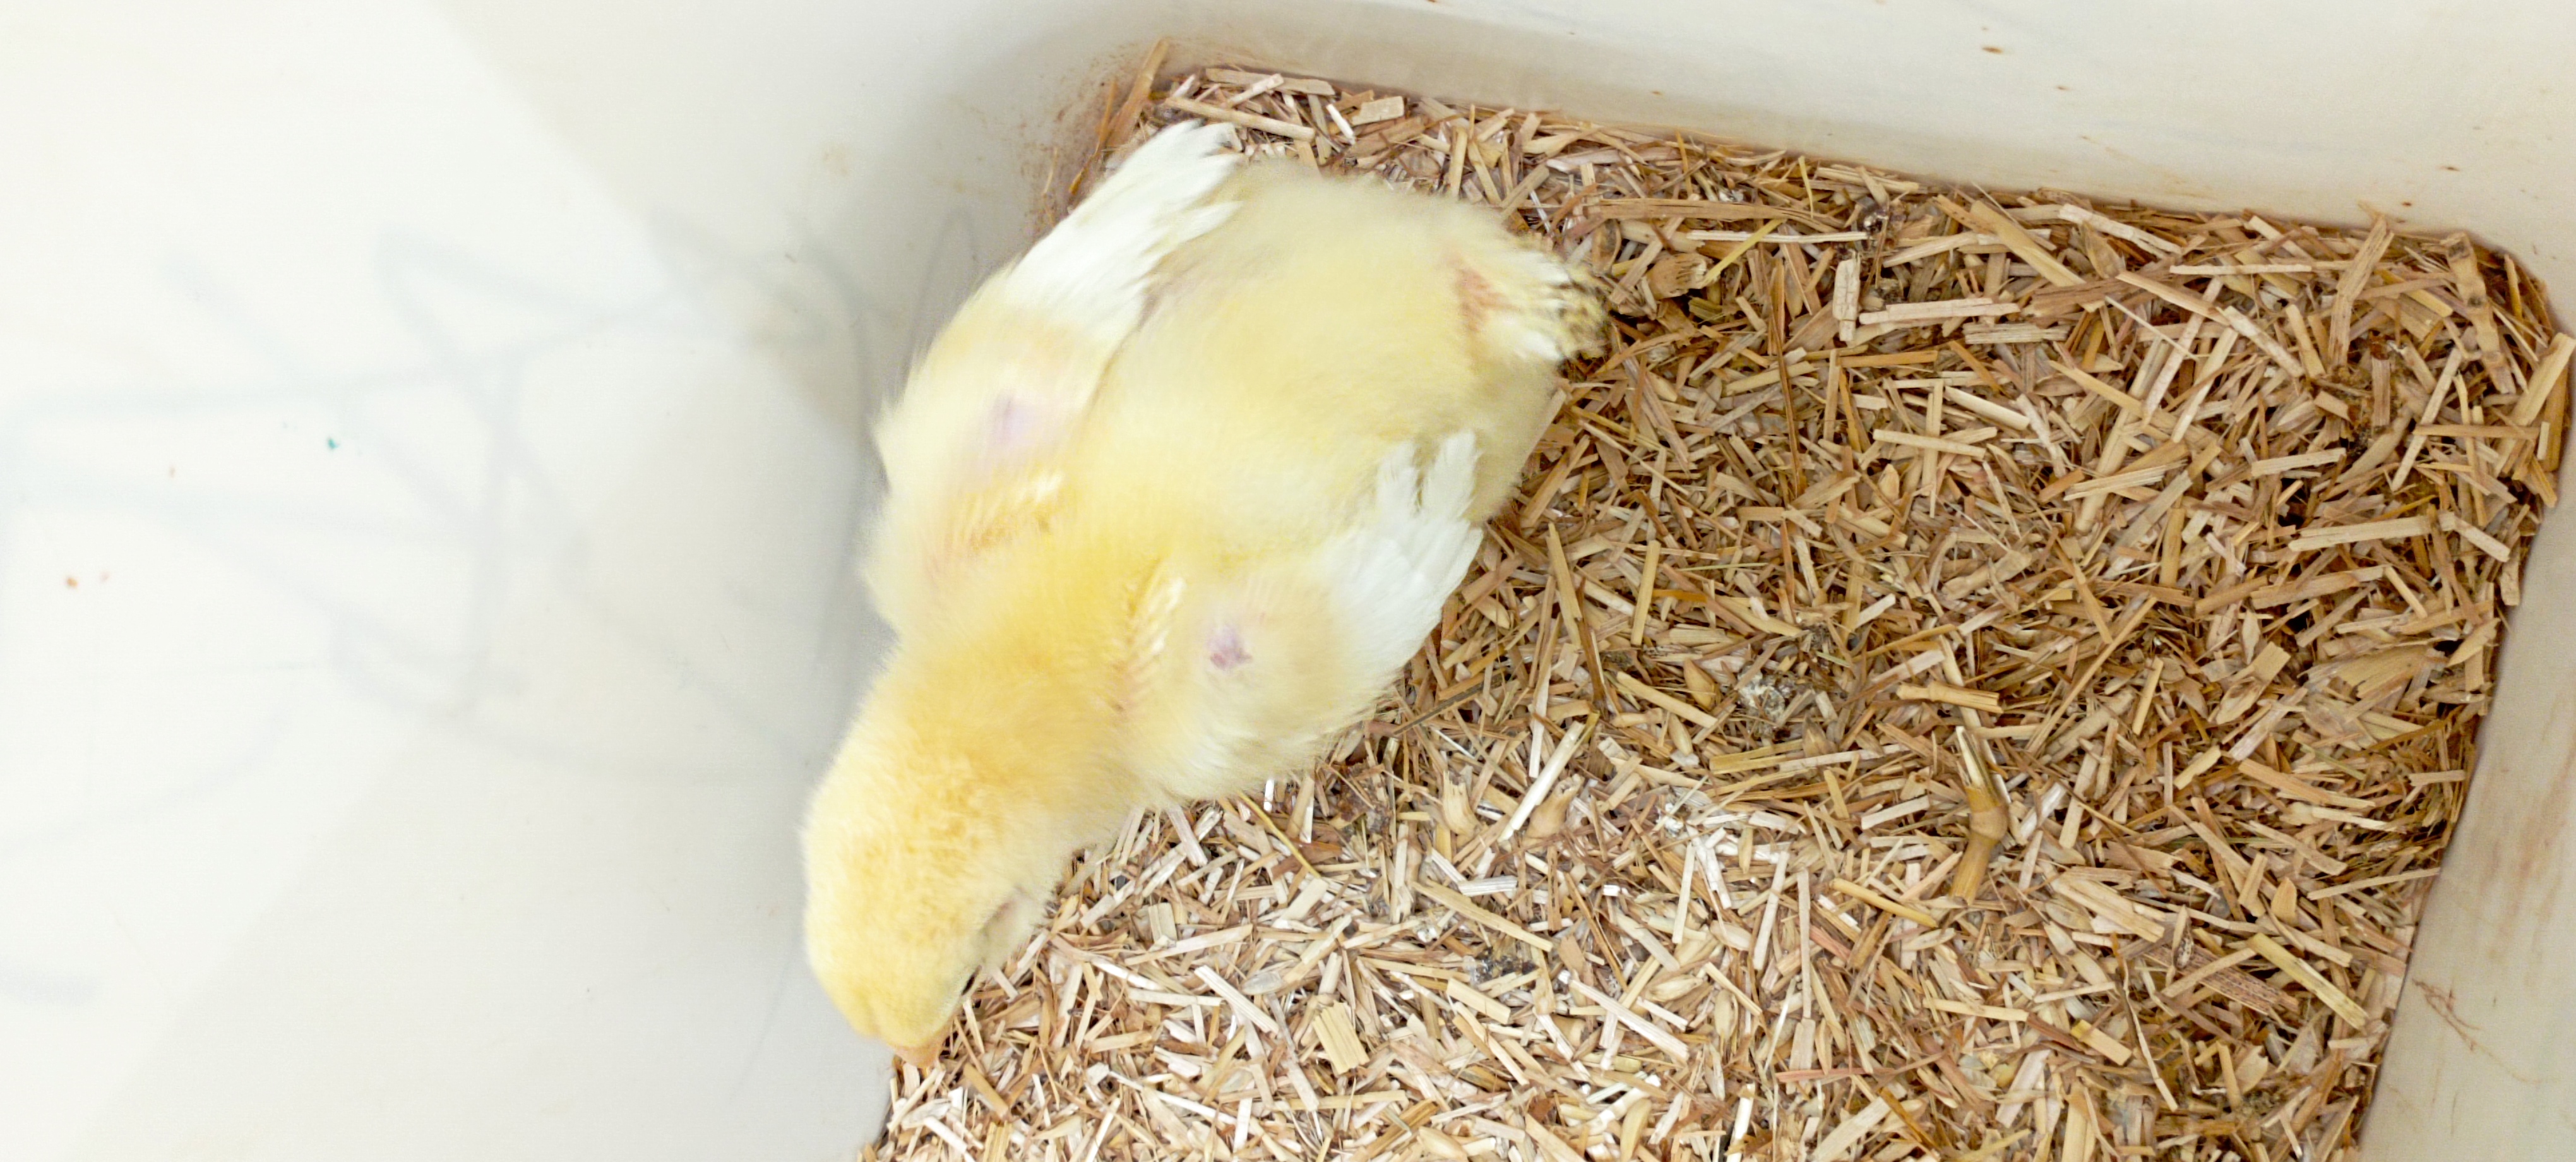
Weight: 190 g